Manoel da Costa Ataíde

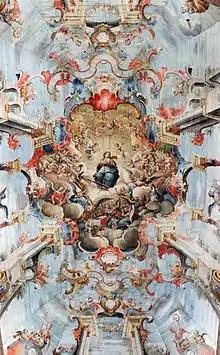
Ceiling of the Church of Saint Francis of Assisi in Ouro Preto

Manoel da Costa Ataíde, better known as Mestre Ataíde (18 October 1762 – 2 February 1830), was a Brazilian painter, sculptor, gilder and teacher.